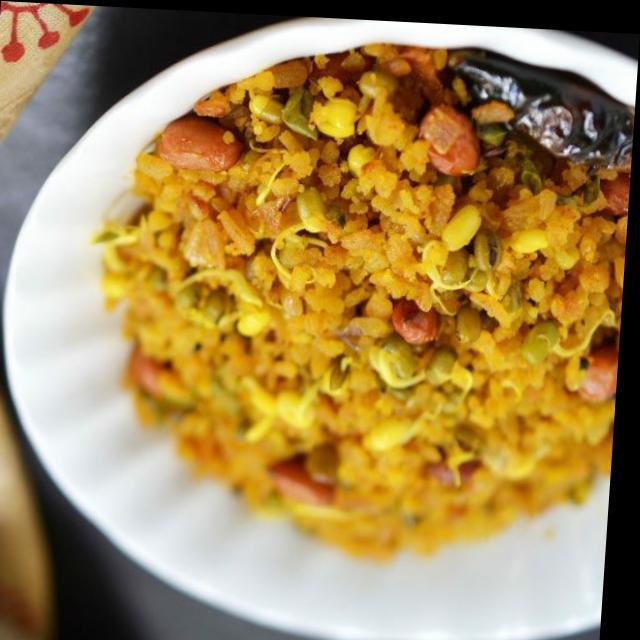
Dish: poha